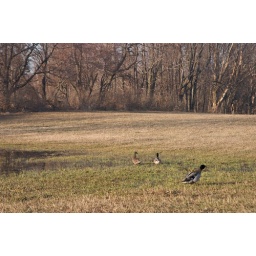
There was hardly any water in the puddle in this field, but these ducks were enjoying it nonetheless.